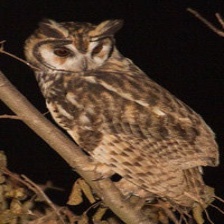
Species: STRIPED OWL
Scientific name: ASIO CLAMATOR
ImageNet parent category: great_grey_owl